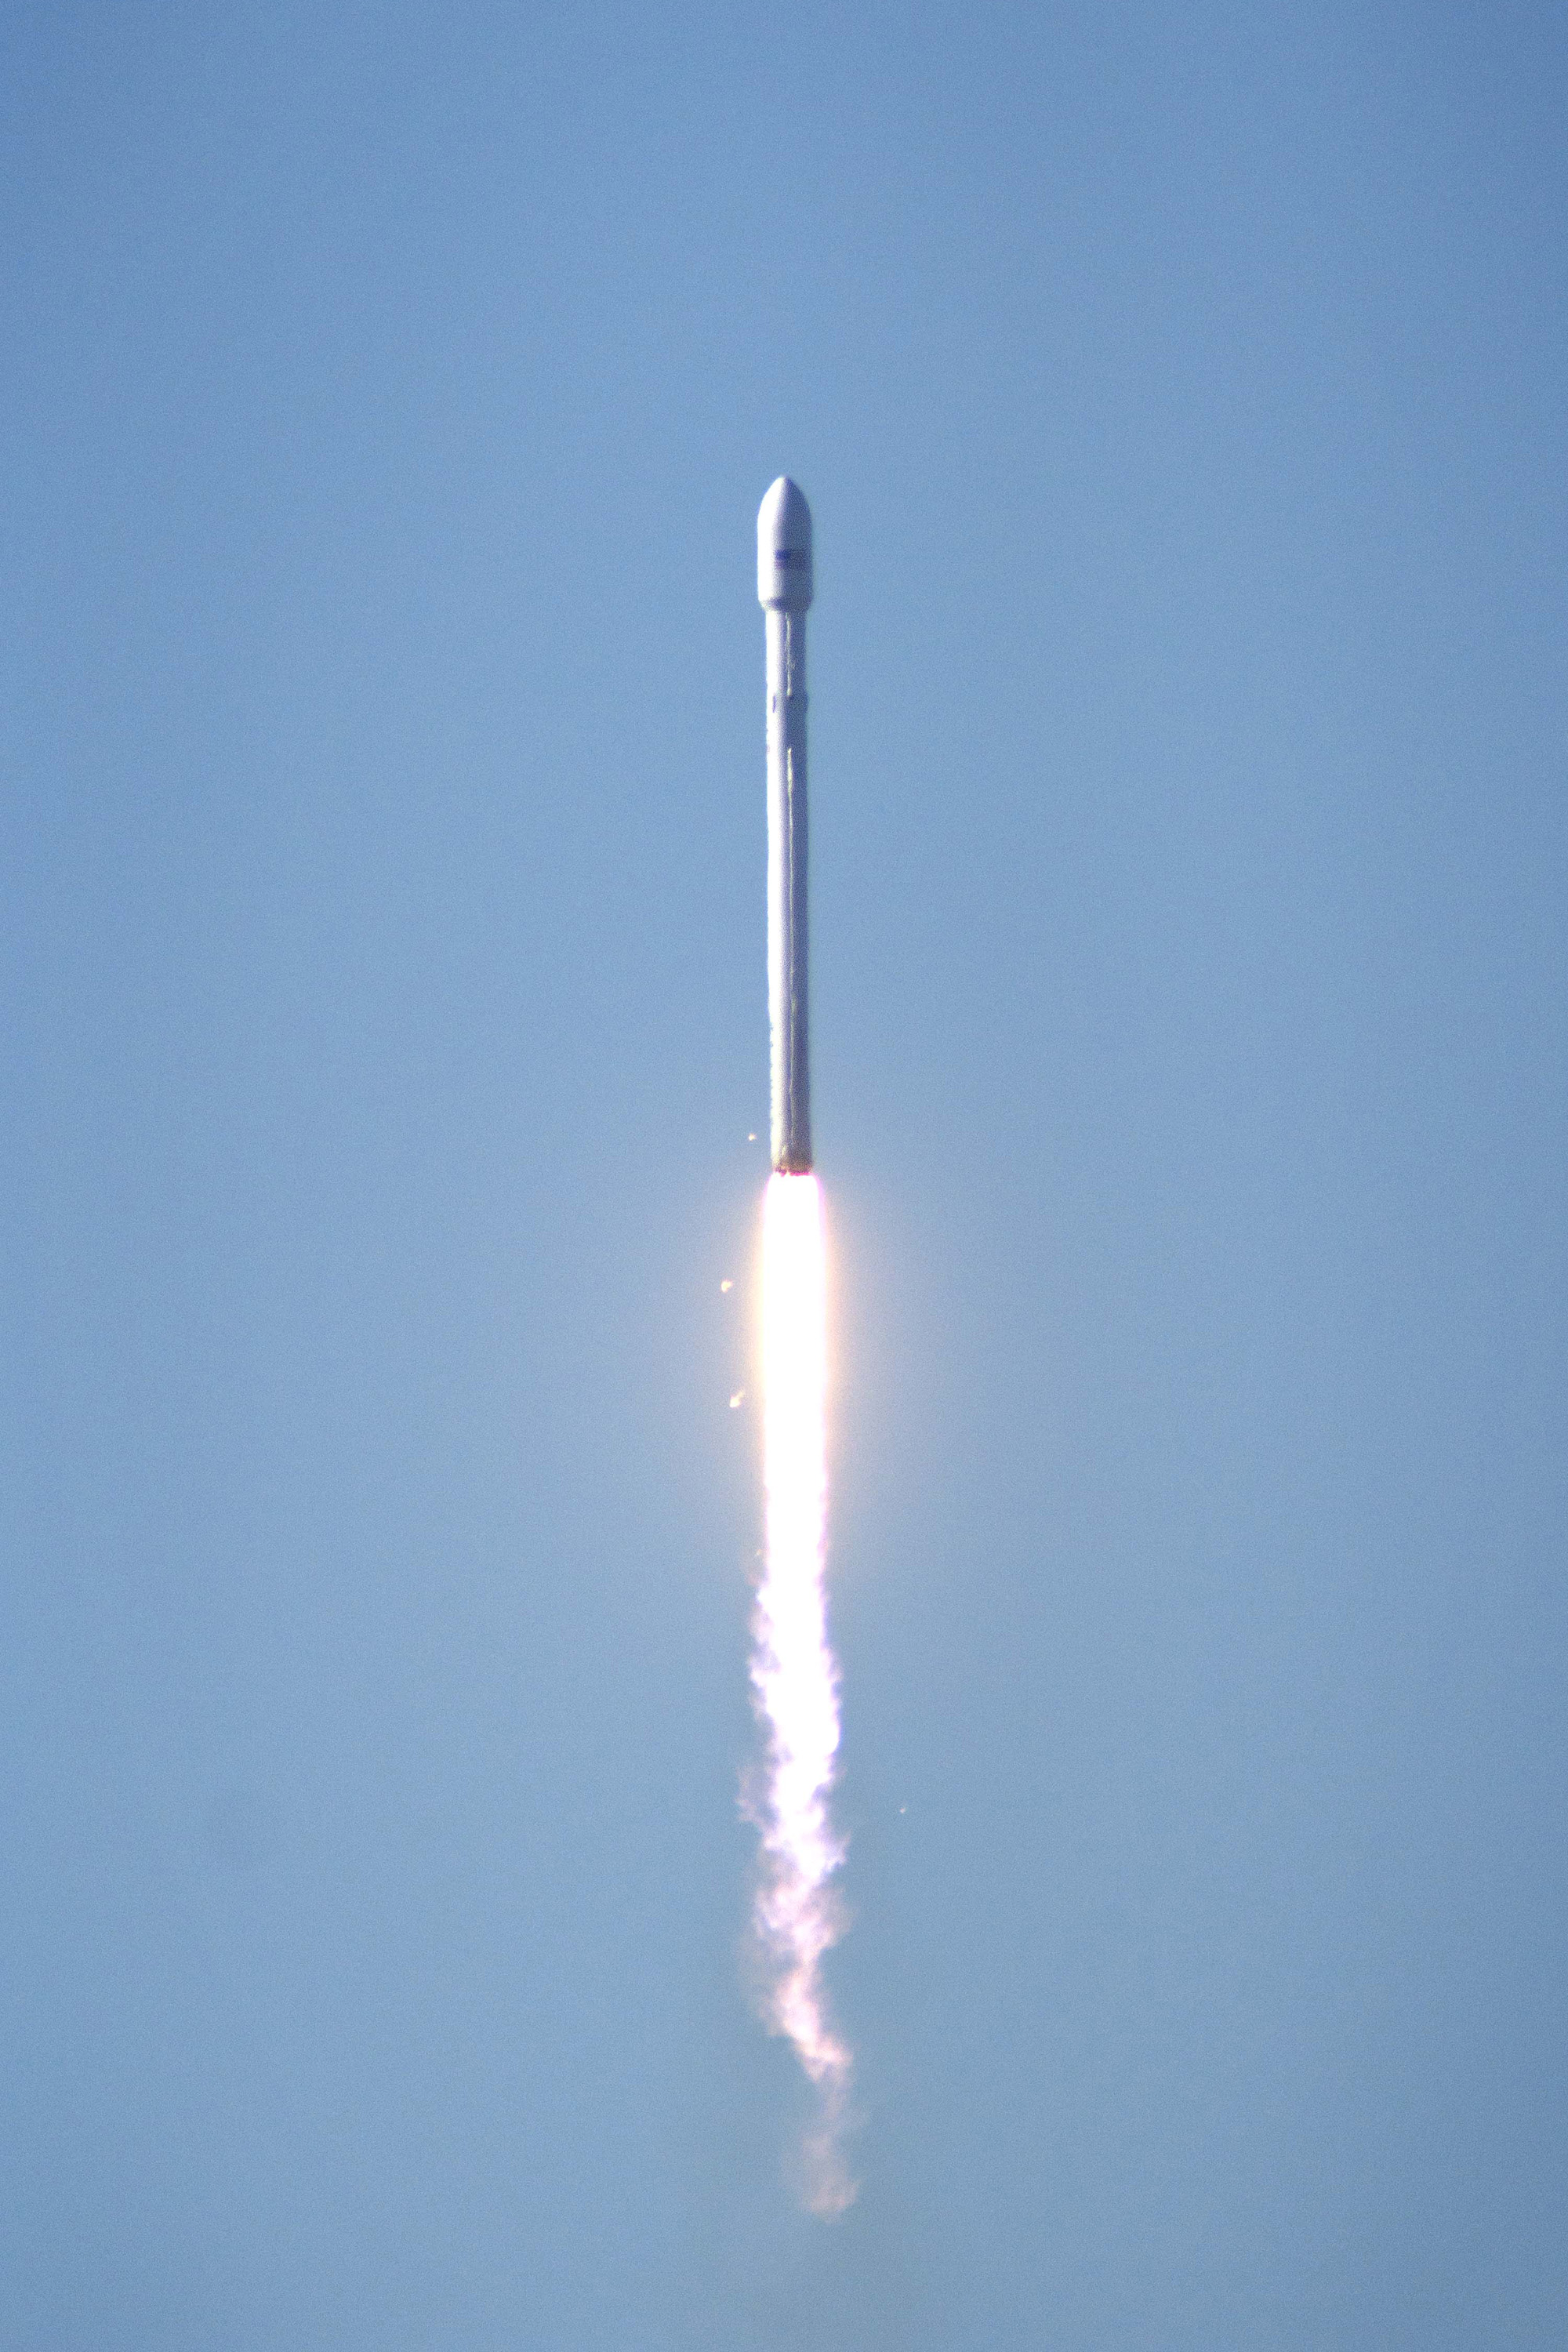
aircraft, vehicle, space, fire, galaxy, rocket, launch, science, universe, discovery, spaceship, spacecraft, liftoff, space shuttle, missile, spacex, atmosphere of earth, public domain images